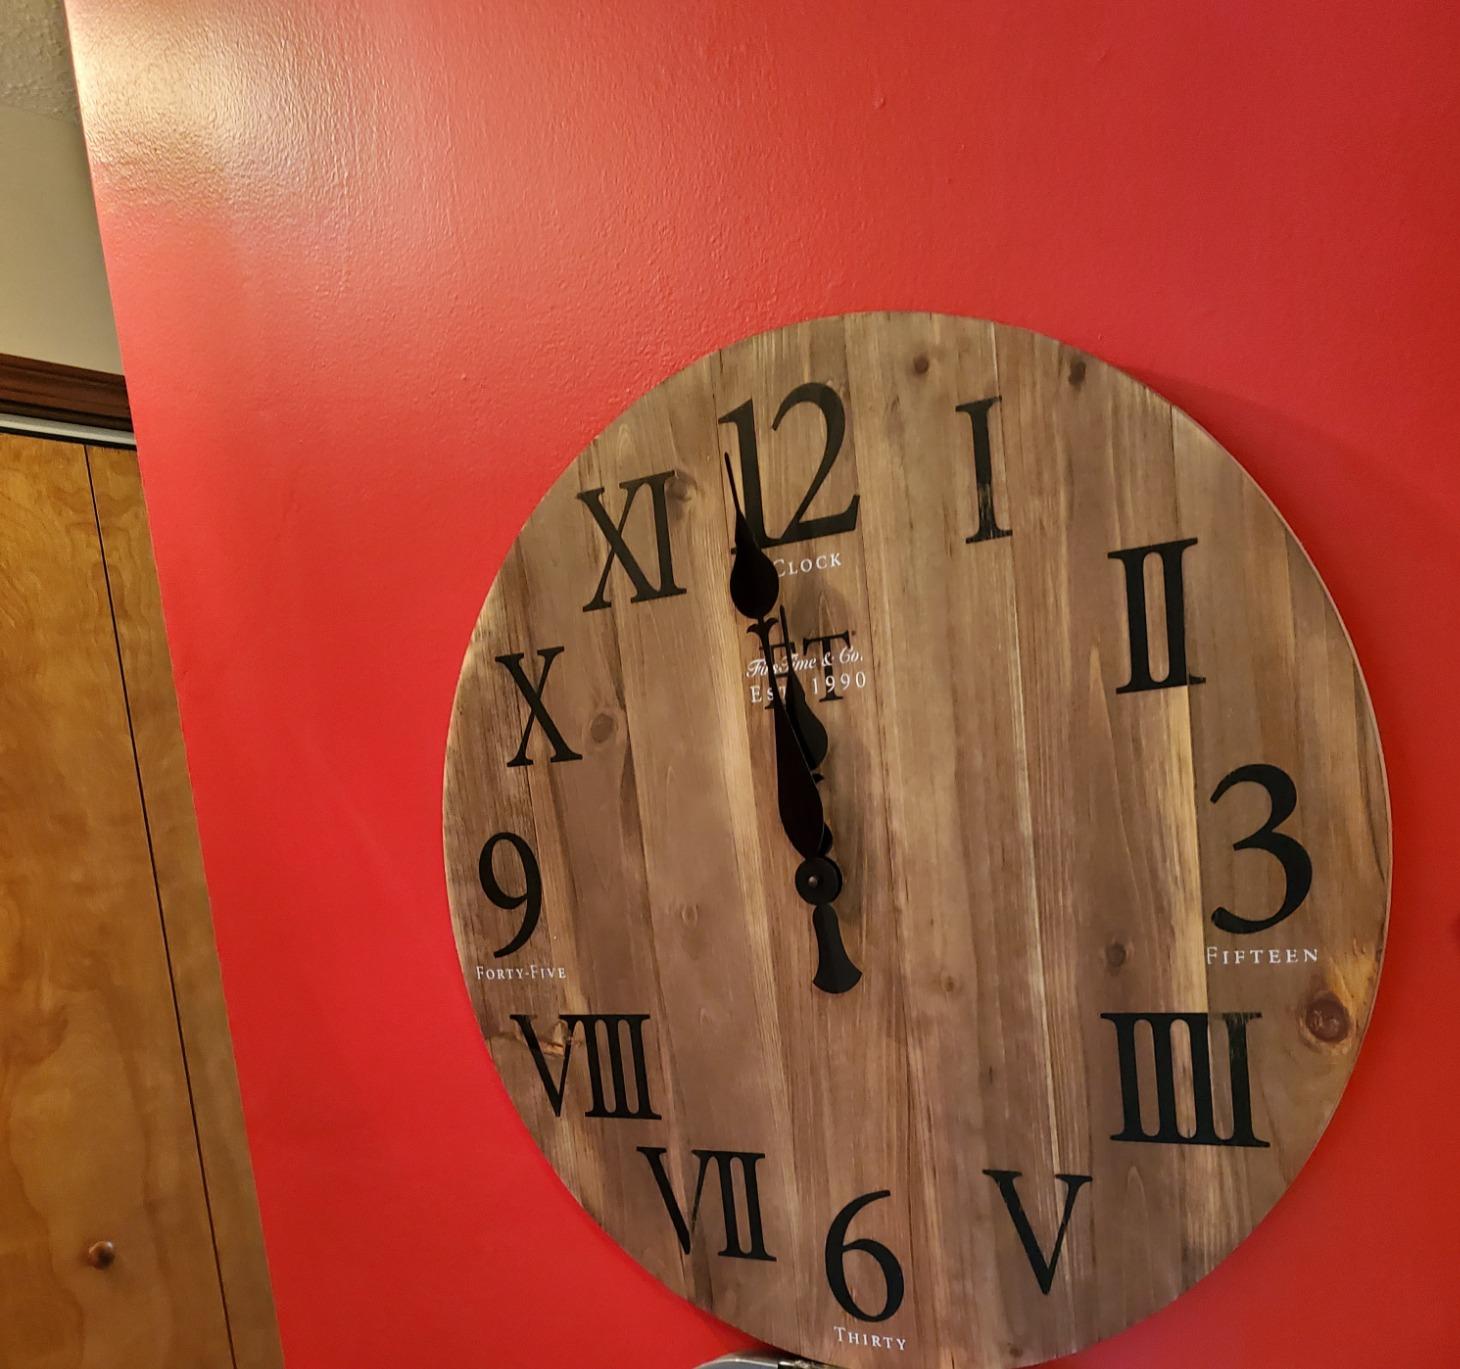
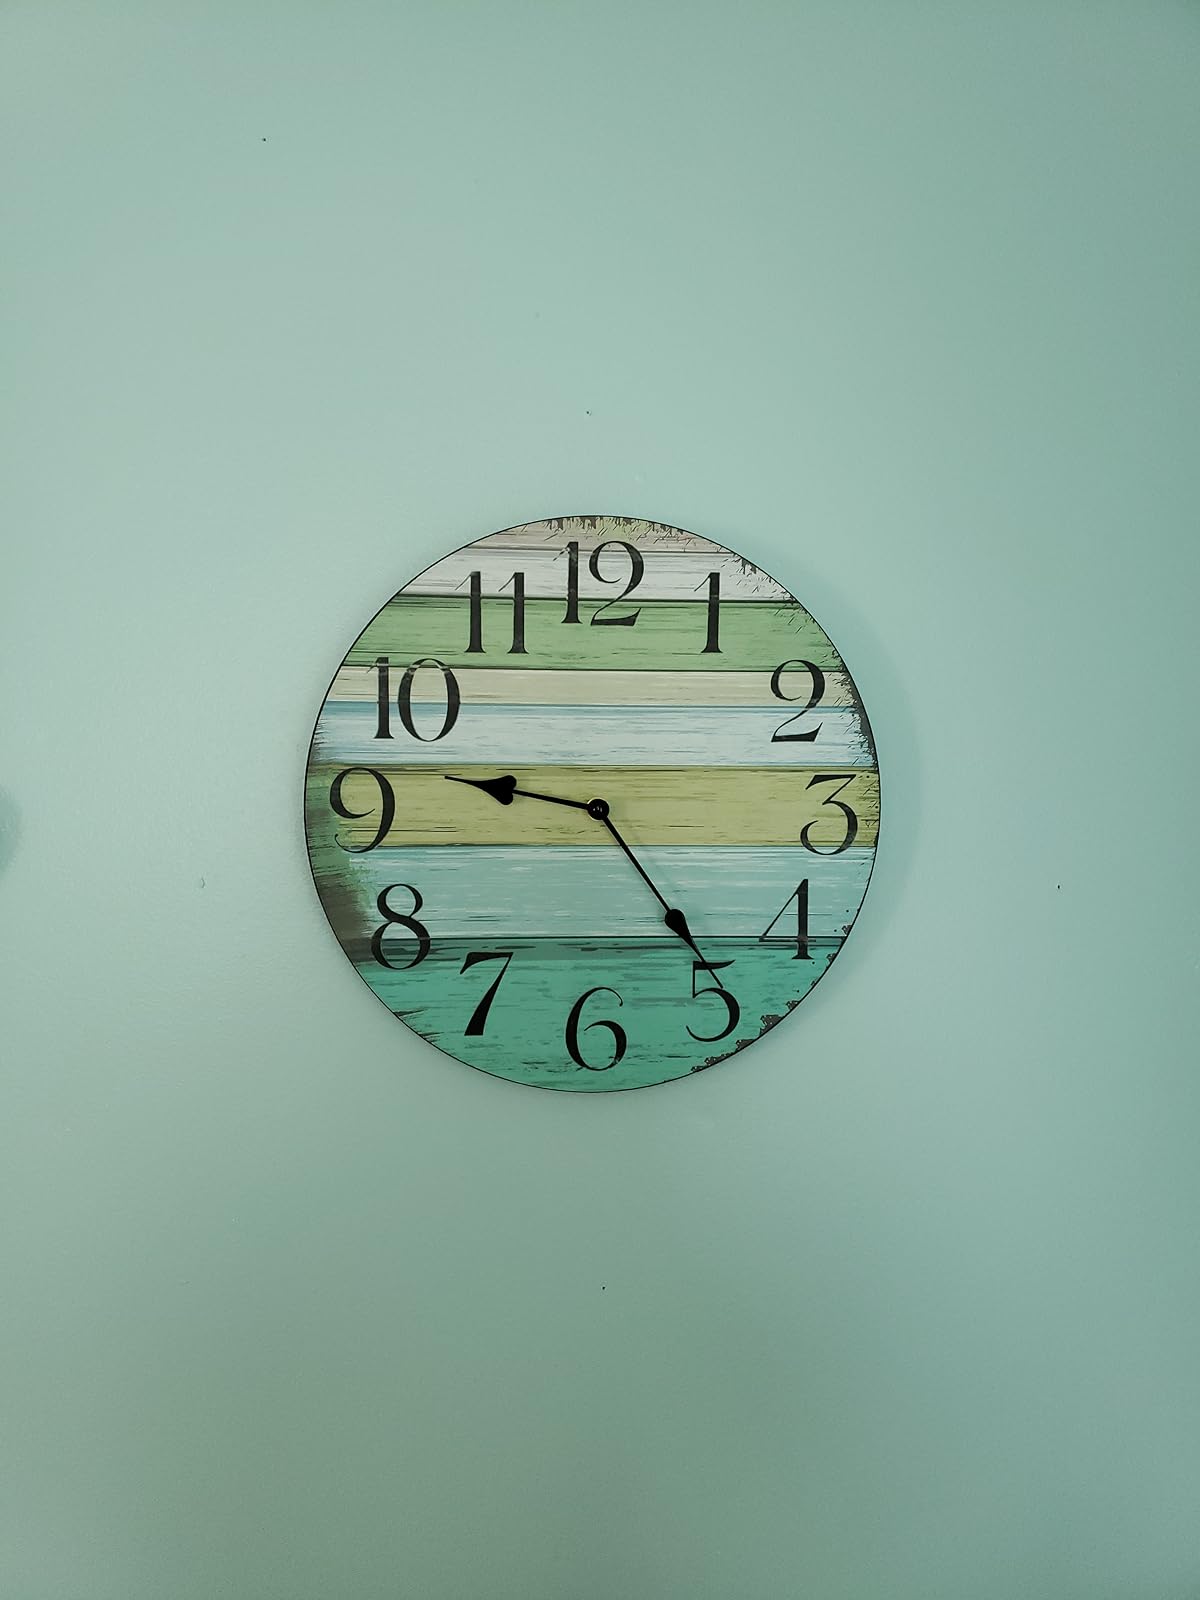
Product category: clock
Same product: no